Arkansas Highway 16

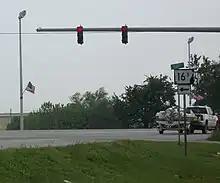
Highway 16S ends at US 412/Highway 59 in Siloam Springs.

Shortly after entering Newton County, Highway 16 intersects Highway 21 at Fallsville, and the two routes begin a concurrency heading northeast. They pass the Glory Hole Trail, a popular waterfall at the end of a hiking trail along an old logging road, and the southern edge of the Upper Buffalo Wilderness, which contains the famous Hawksbill Crag hiking trail. The overlap is also designated as part of the Ozark Highlands Scenic Byway, a state scenic byway connecting the Ozark National Forest and the Buffalo National River. The concurrency ends at Edwards Junction, and Highway 16 continues east through forested land as the northern boundary of the Piney Creeks Wildlife Management Area (WMA), owned by the Arkansas Game and Fish Commission, and passing through Deer before a junction with Highway 7, where it terminates.